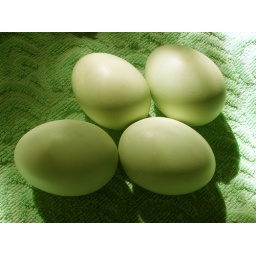
They look great against the little green towel that covers my printer.